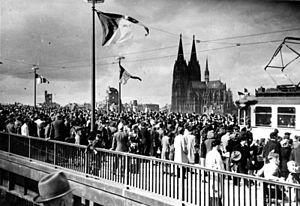
Le Deutzer Brücke est un pont situé à Cologne sur le Rhin. Il relie le quartier de Deutz au centre-ville de Cologne.